Firfield Community School

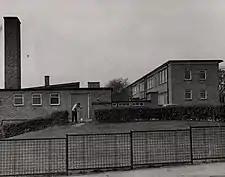

Blakelaw Comprehensive dates back to the early 1950s. The school was legally called Firfield County Secondary School until November 1967, when it was legally renamed to Blakelaw School. It retained this legal name until it reopened as Firfield Community School in September 1998.